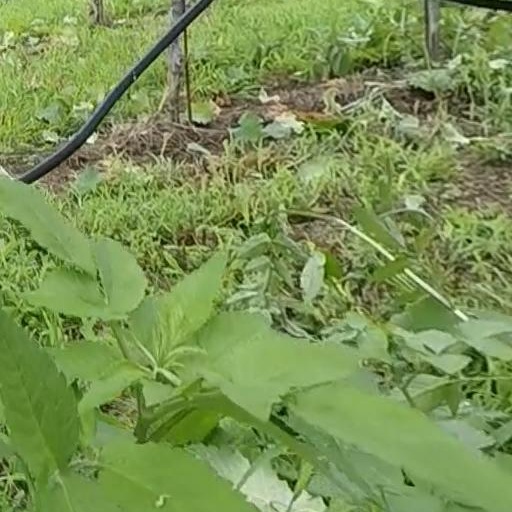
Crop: grape